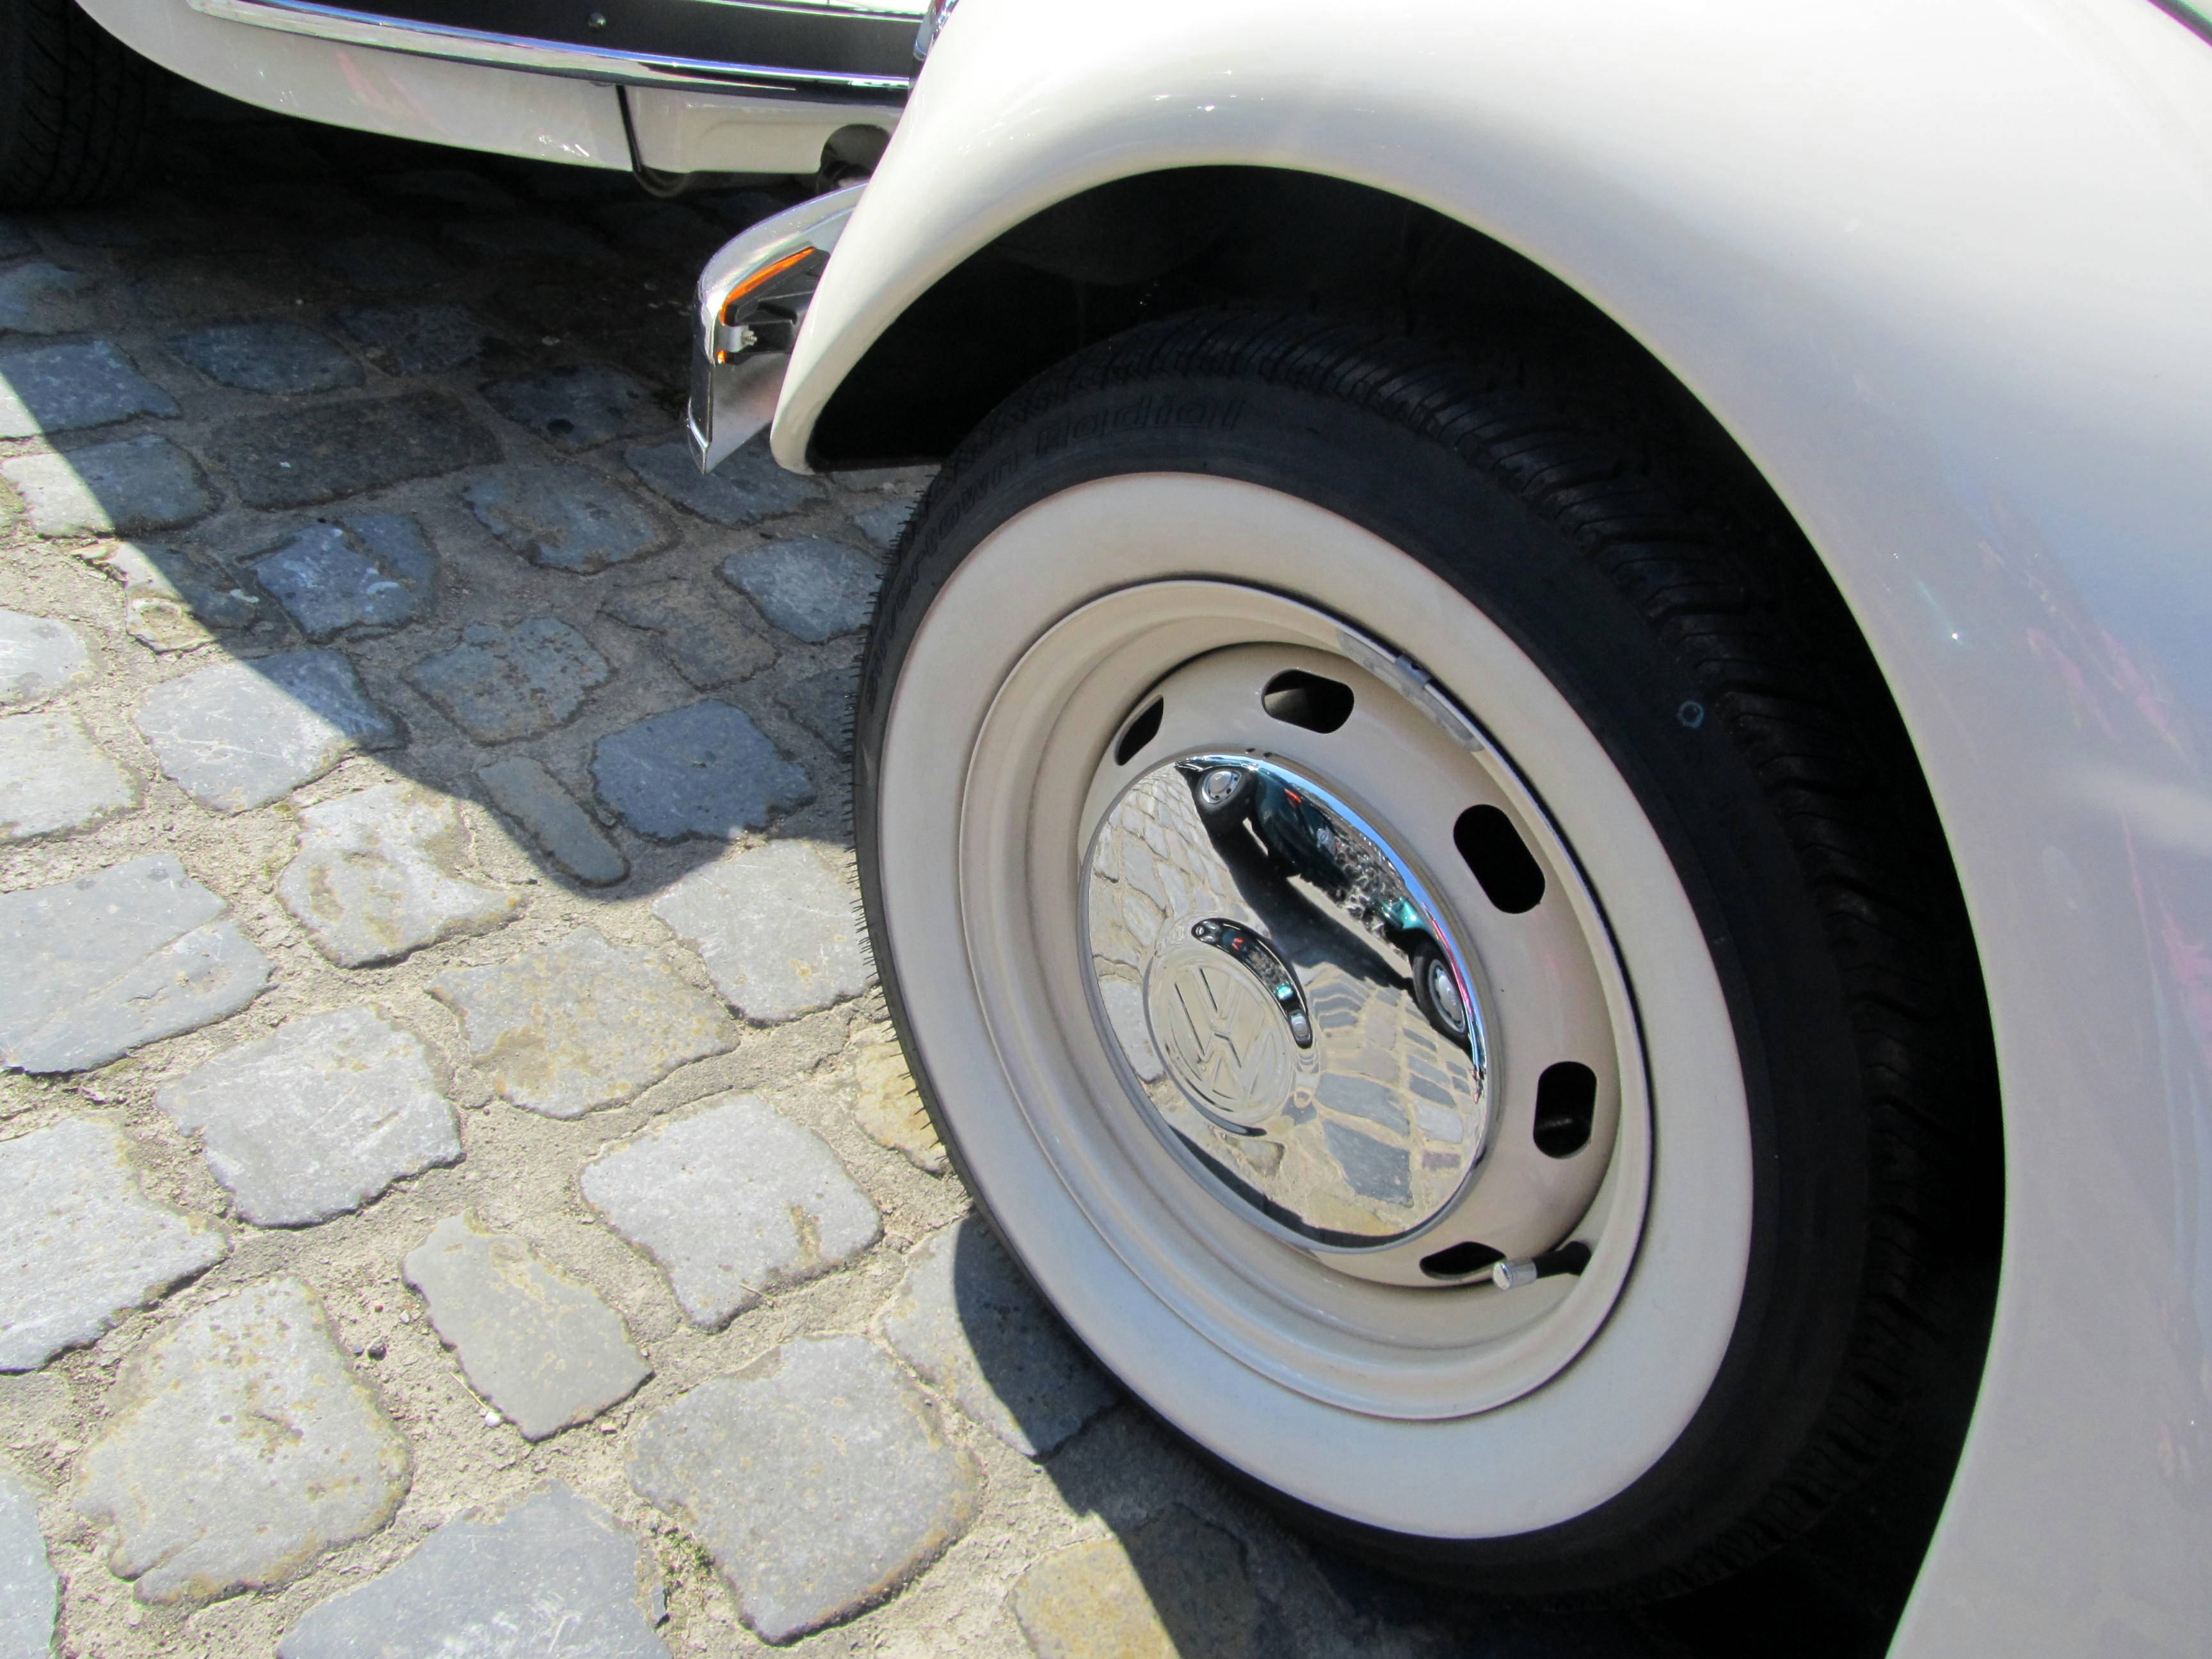
car, wheel, vw, volkswagen, vehicle, spoke, tire, sports car, bumper, supercar, chrome, rim, beetle, hub cap, automobile make, automotive exterior, automotive tire, subcompact car, chrome rim